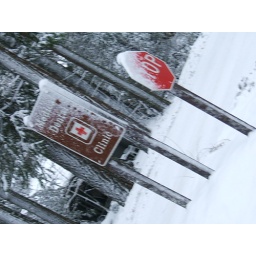
Random road signs in Yosemite